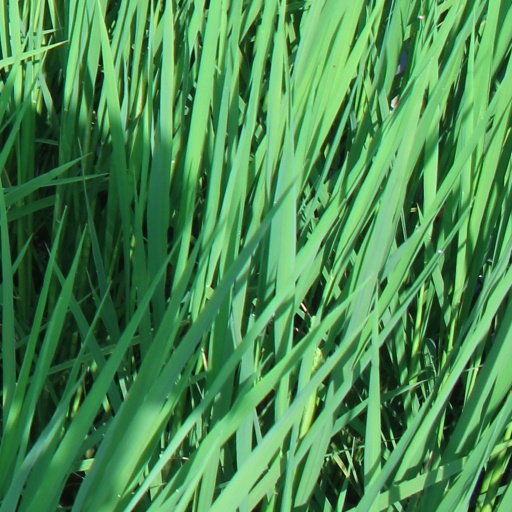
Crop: rice